Madhosh (1974 film)

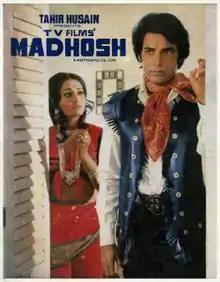
Poster

Madhosh is a 1974 Bollywood drama film directed by Desh Gautam. It stars Mahendra Sandhu and Aamir Khan as young Raj Kumar.